The Three Marys at the Tomb (Hubert van Eyck?)

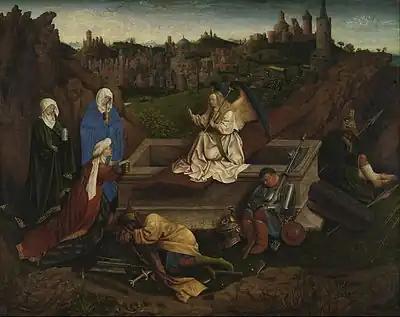
"The Three Marys at the Tomb", attributed to Hubert van Eyck, 71.5 cm x 90 cm. c. 1410–20. Museum Boijmans Van Beuningen

The Three Marys at the Tomb is a c. 1410–26 panel painting usually attributed to Hubert van Eyck, now in the Museum Boijmans Van Beuningen, Rotterdam. The painting was included at the seminal Exposition des primitifs flamands à Bruges in 1902.